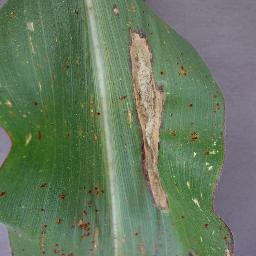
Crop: corn
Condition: (maize)_northern_blight